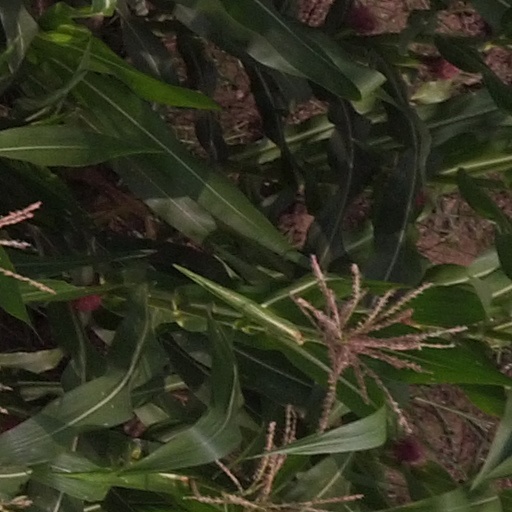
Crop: maize; corn